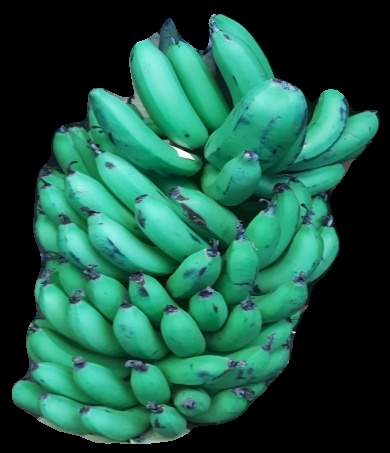
Variety: pachbale
Grade: grade1